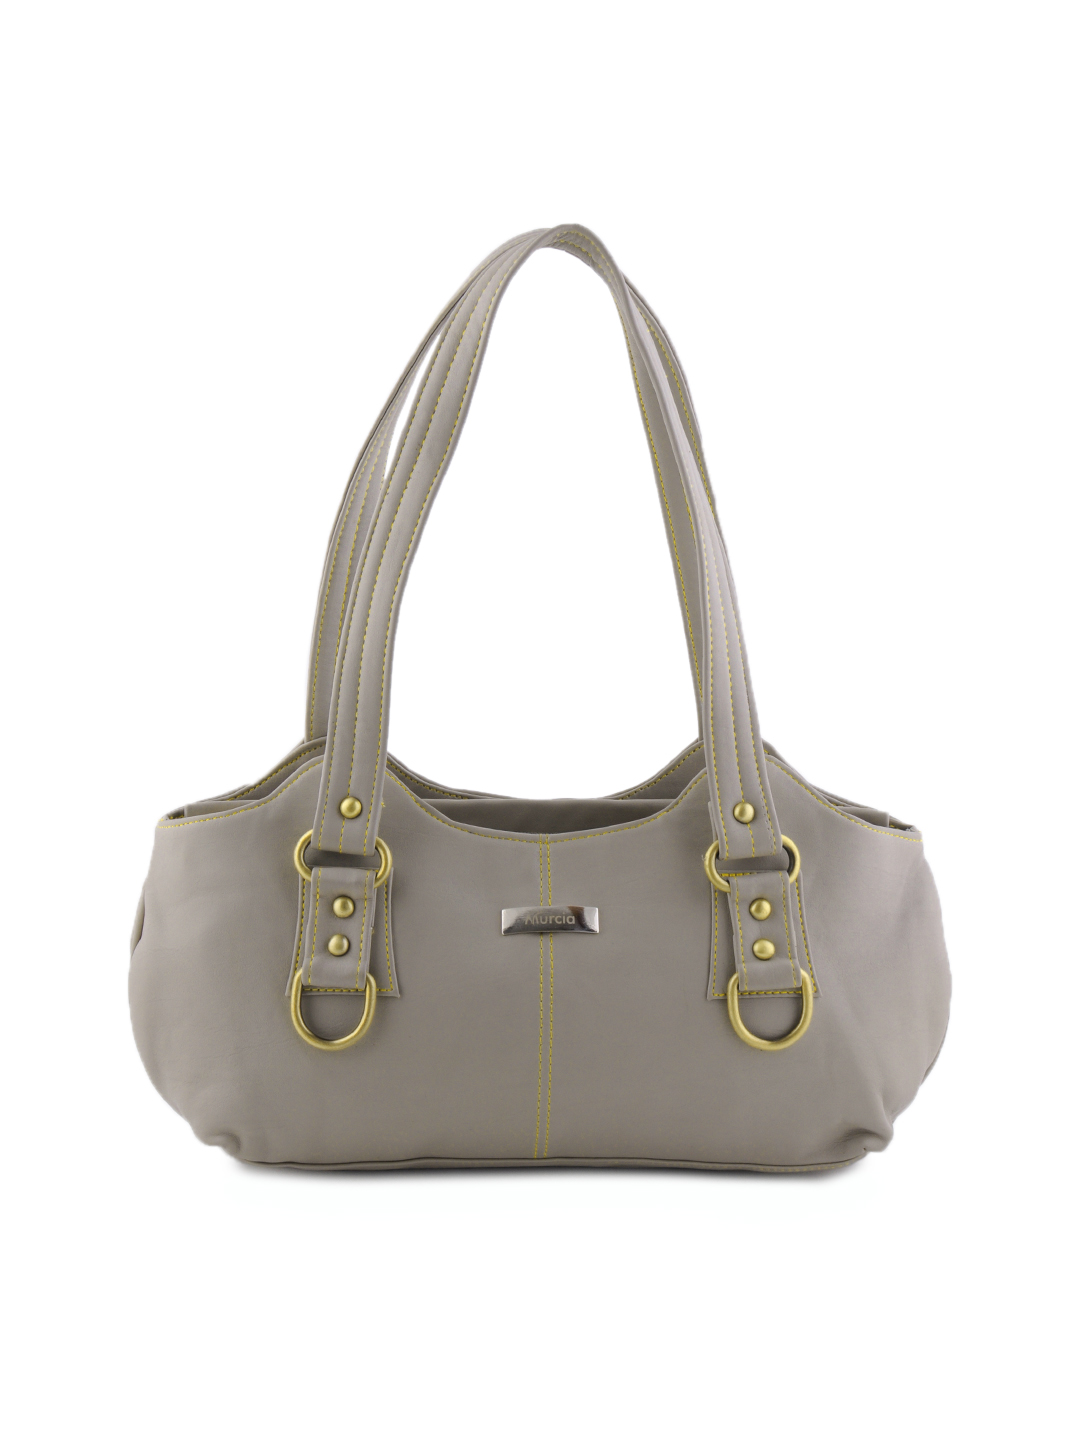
Murcia Women Casual Grey Handbag
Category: Accessories / Bags / Handbags
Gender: Women
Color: Grey
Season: Winter 2015
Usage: Casual